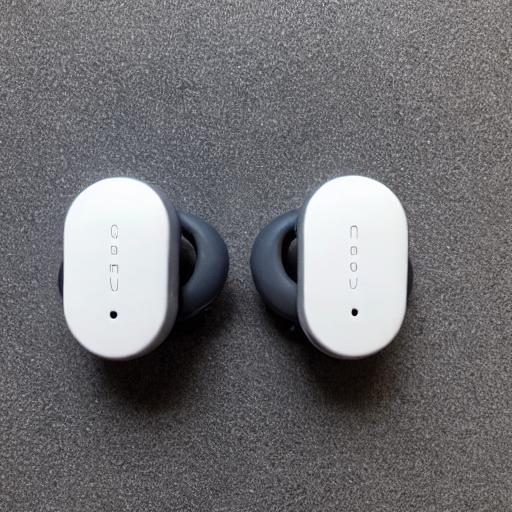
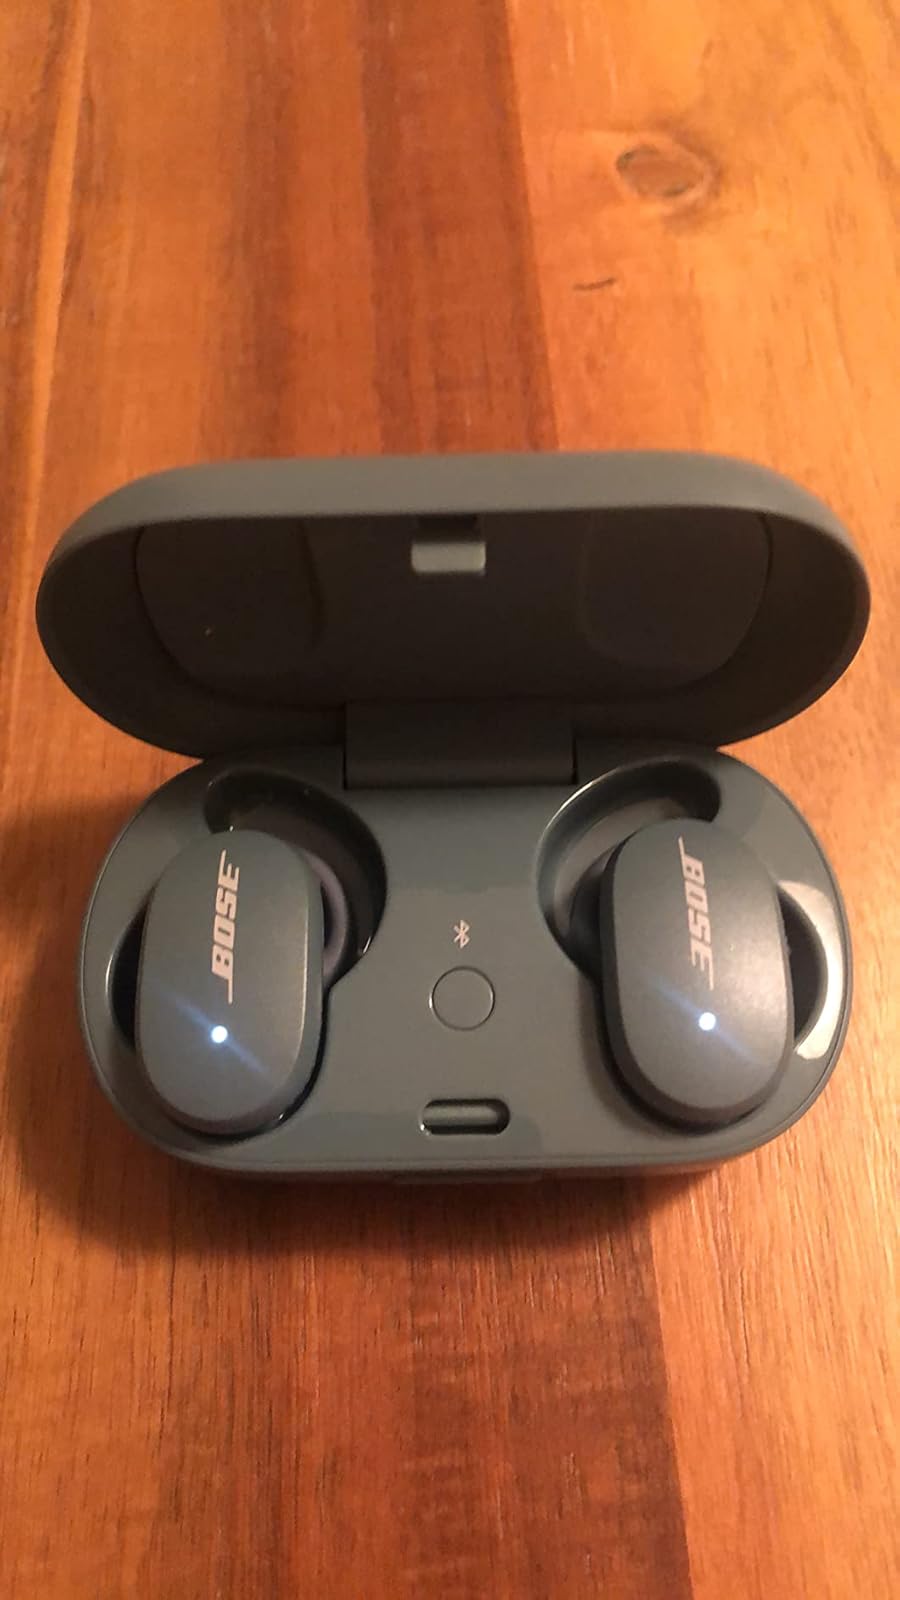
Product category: earbuds
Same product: no